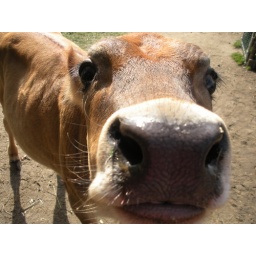
This cow was very curious about my camera. He/she lived at the petting zoo at the apple farm in Vermont.